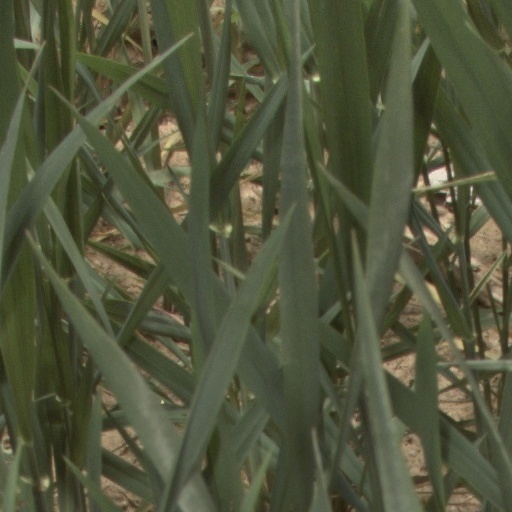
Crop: wheat